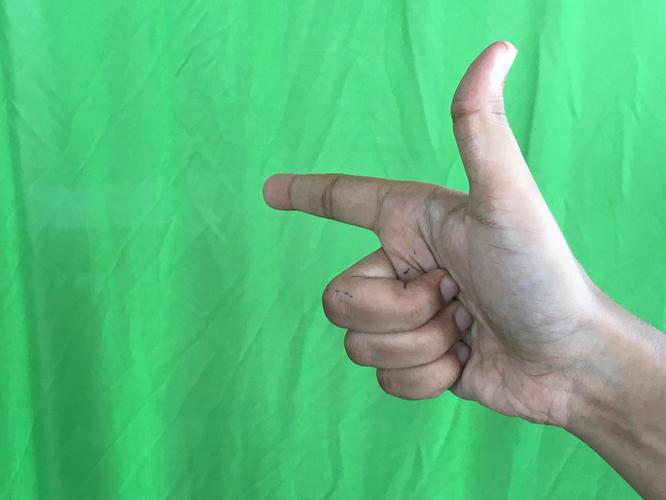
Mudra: Chandrakala
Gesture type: single_hand